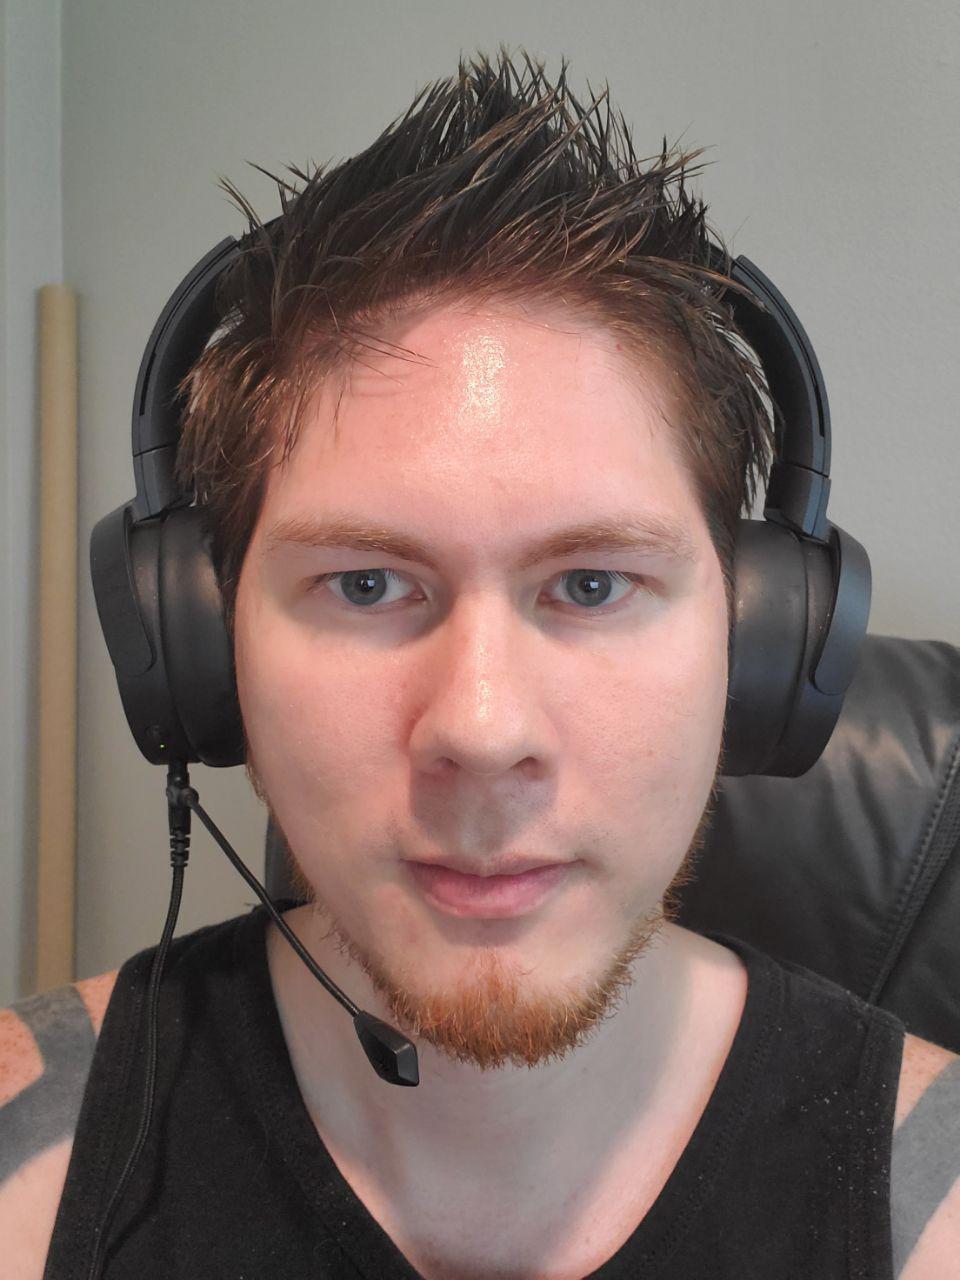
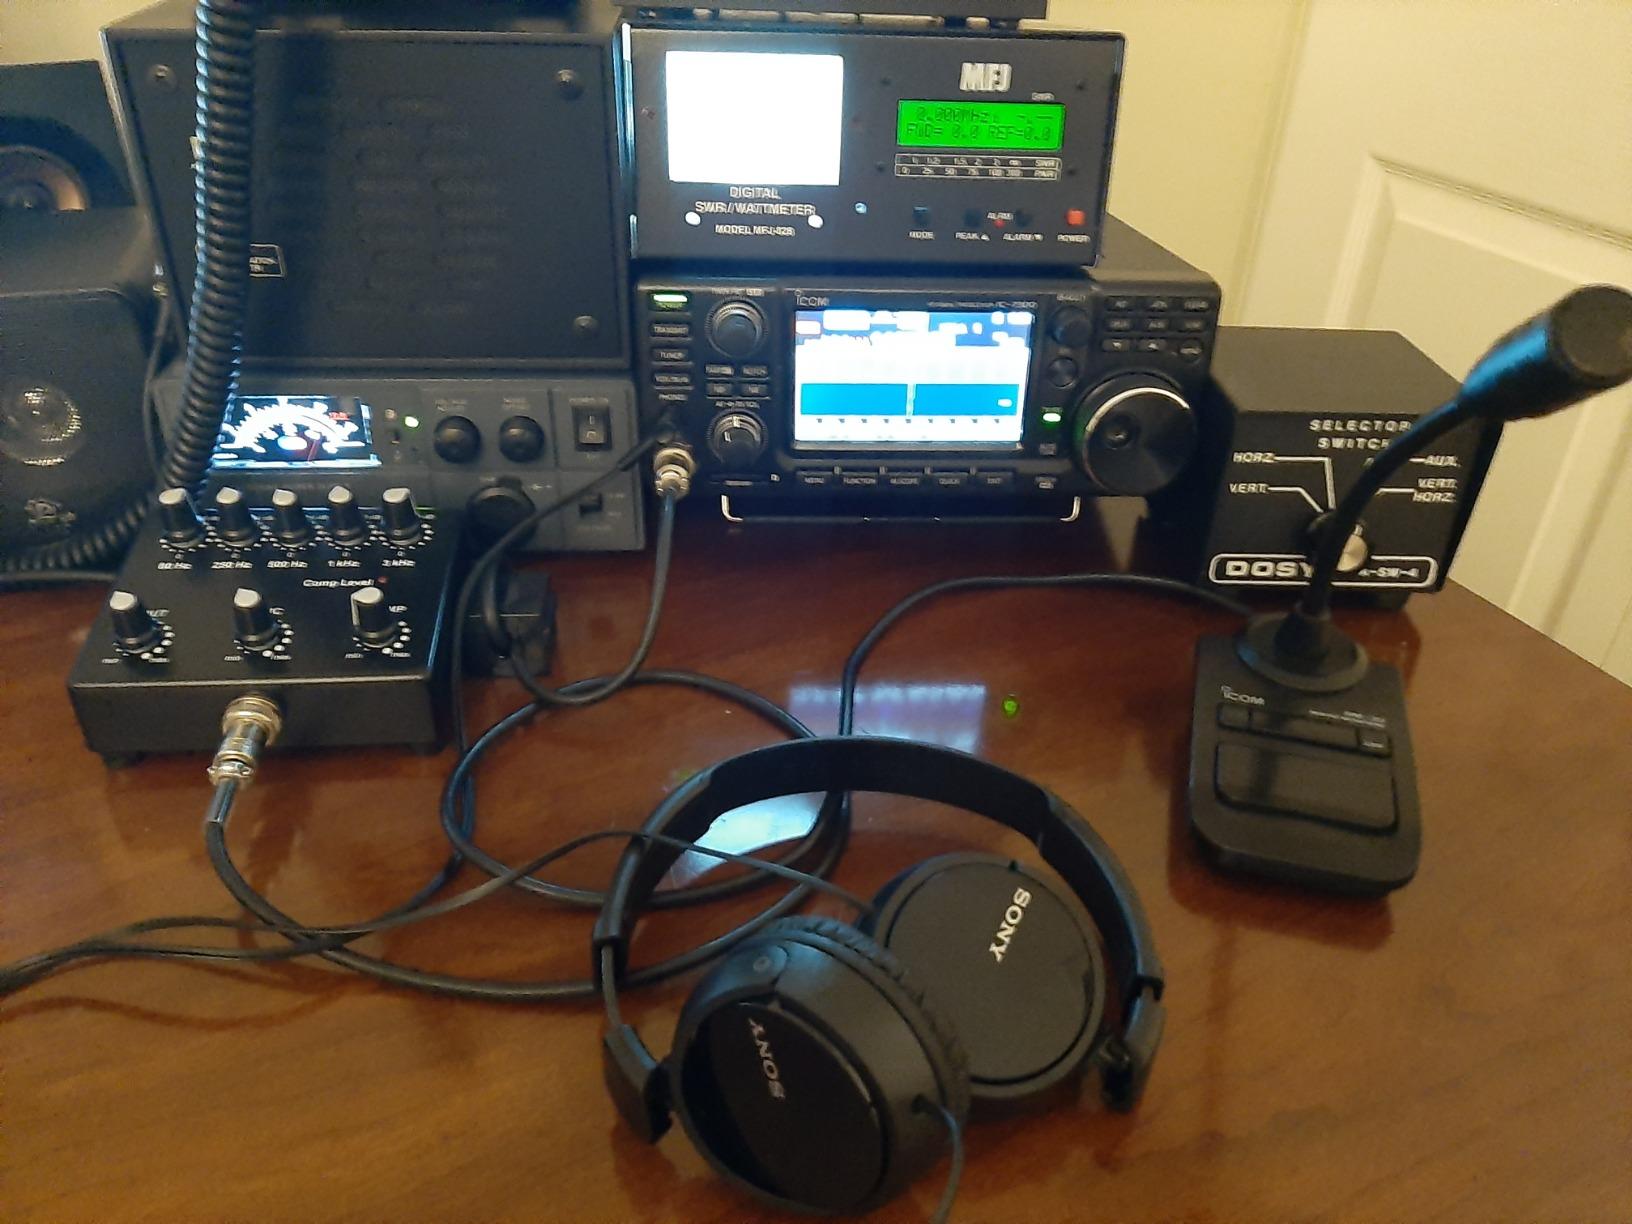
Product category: headphones
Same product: no